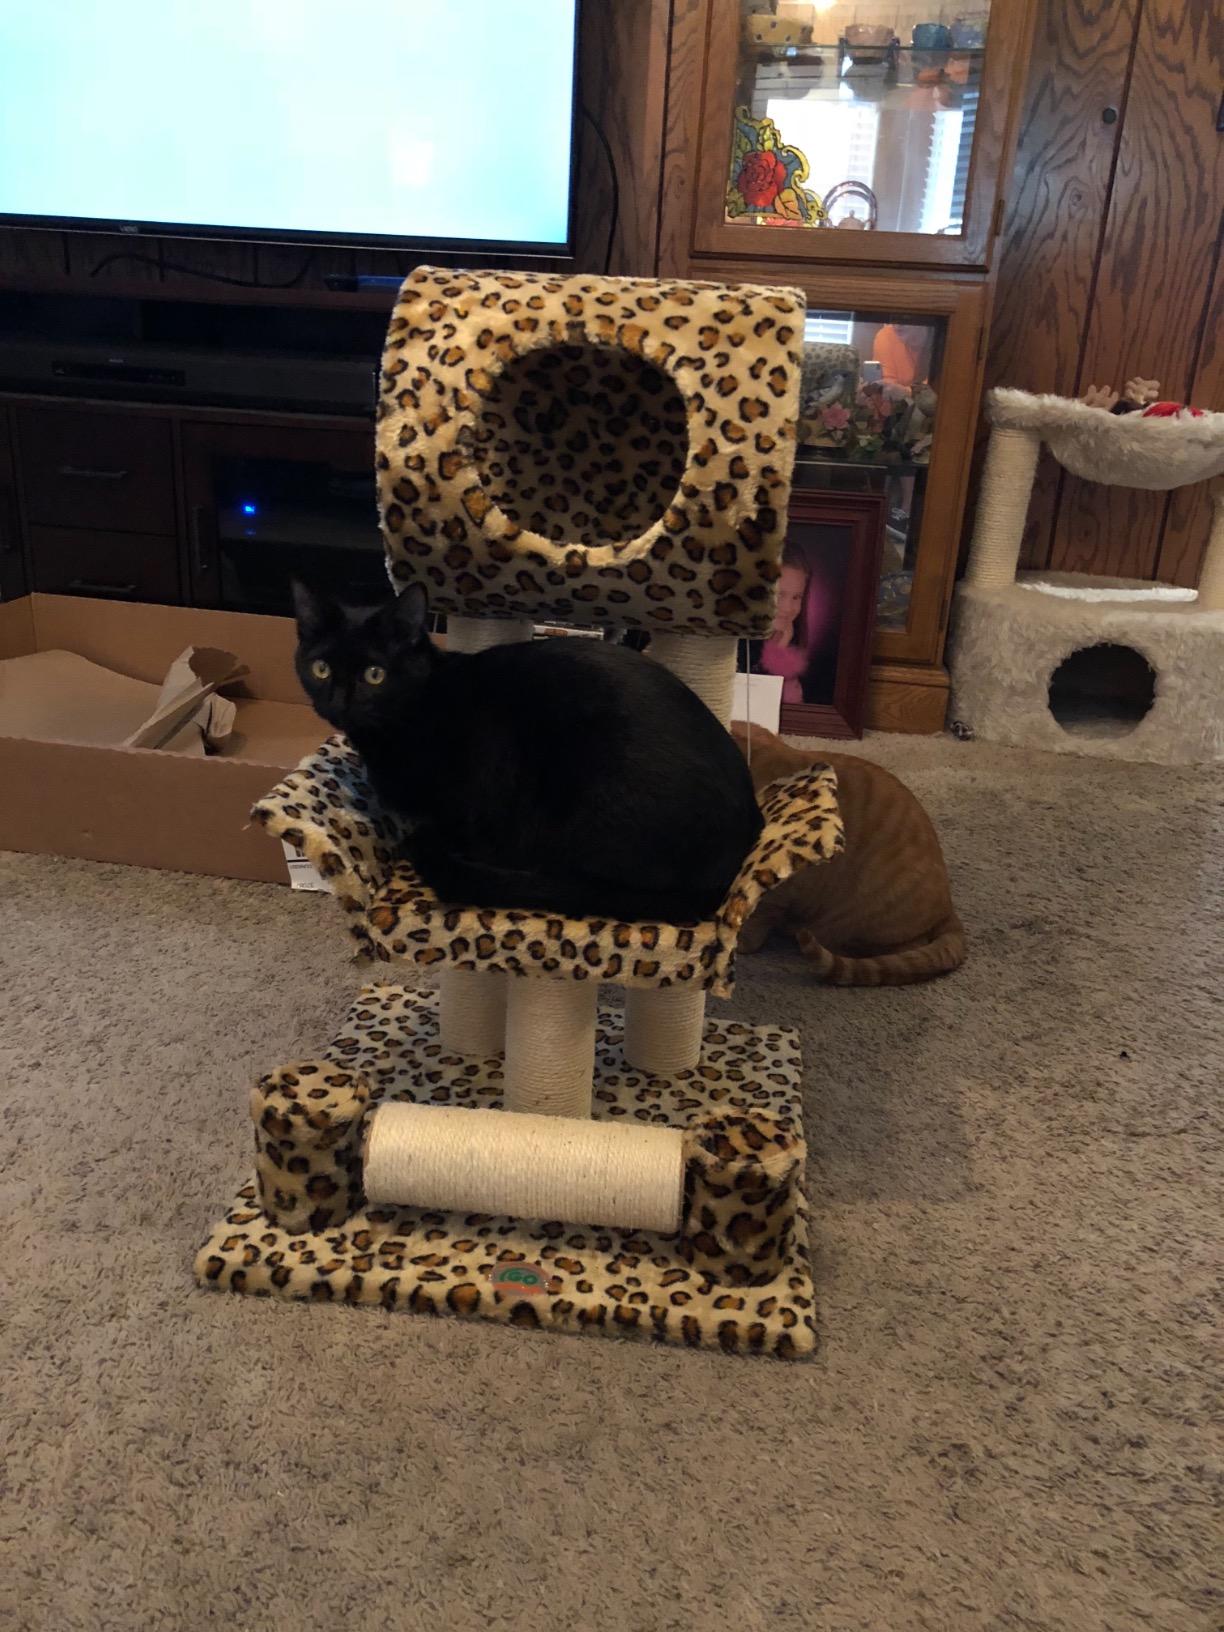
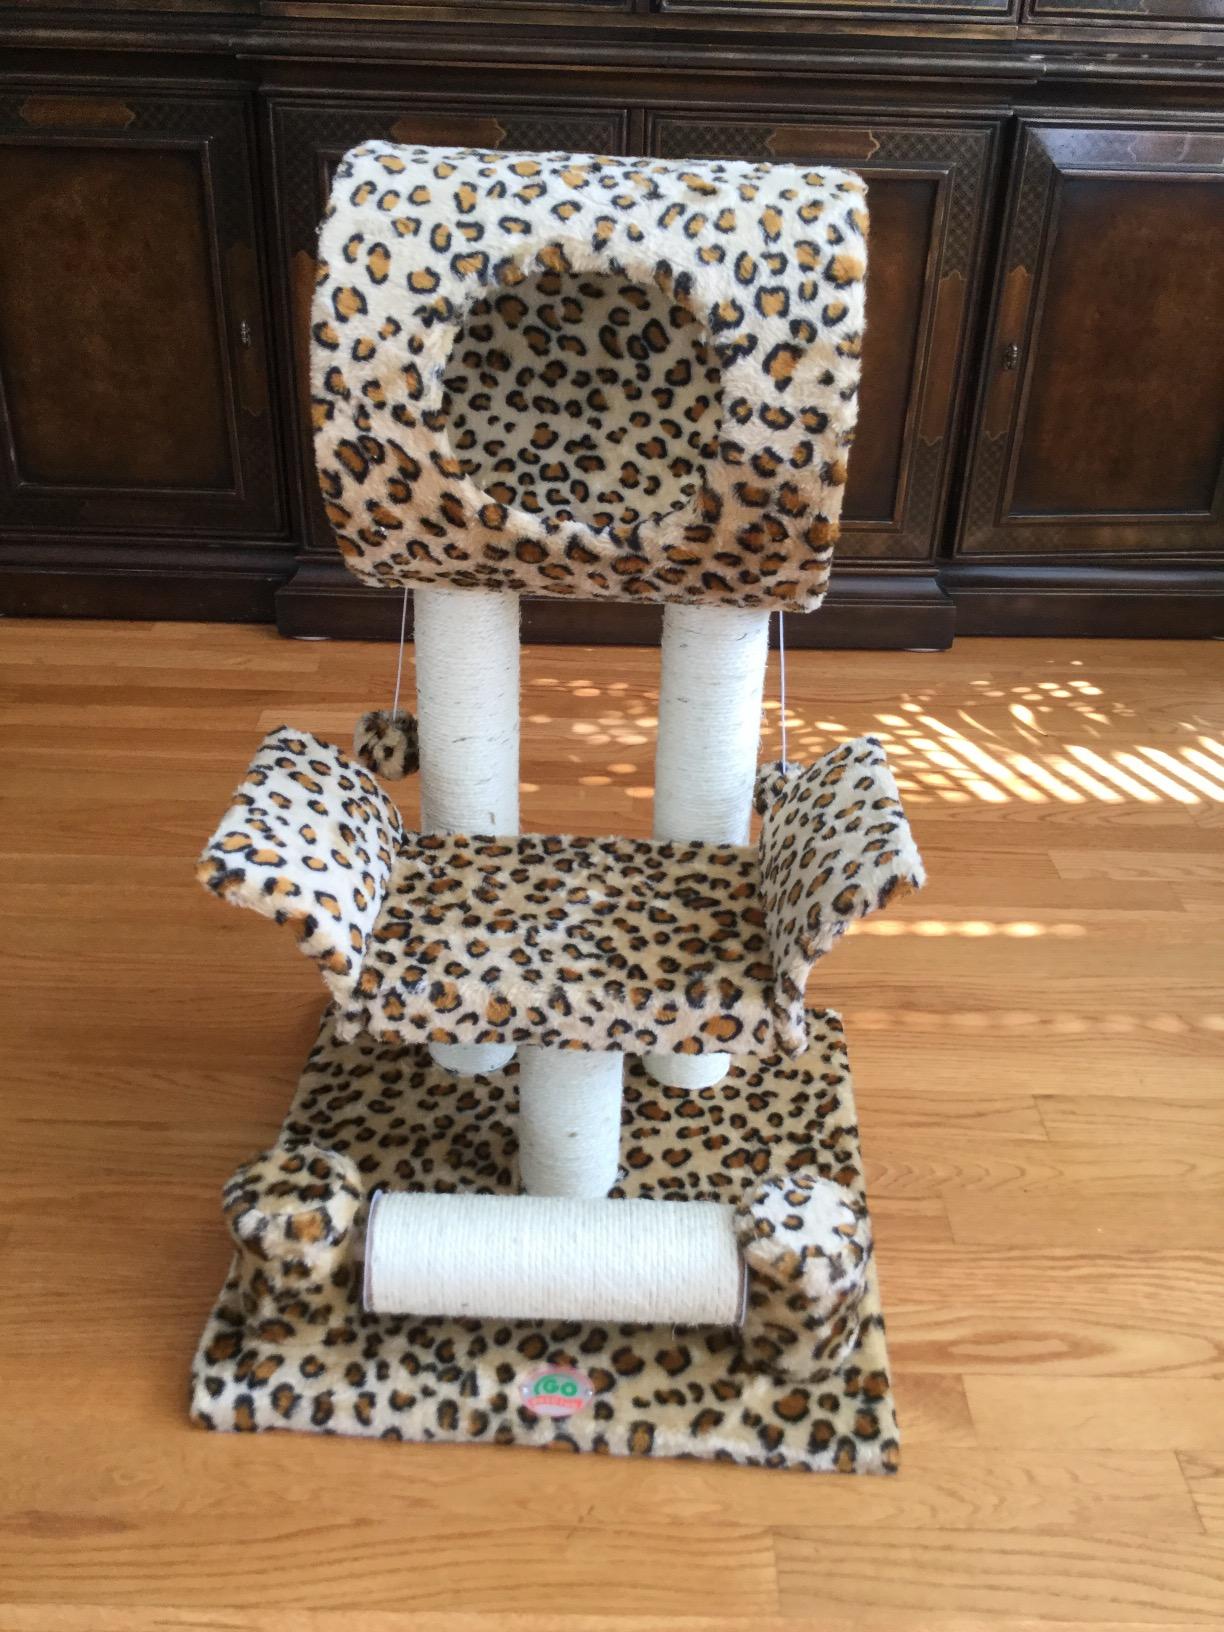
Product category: items_cat tree
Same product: yes